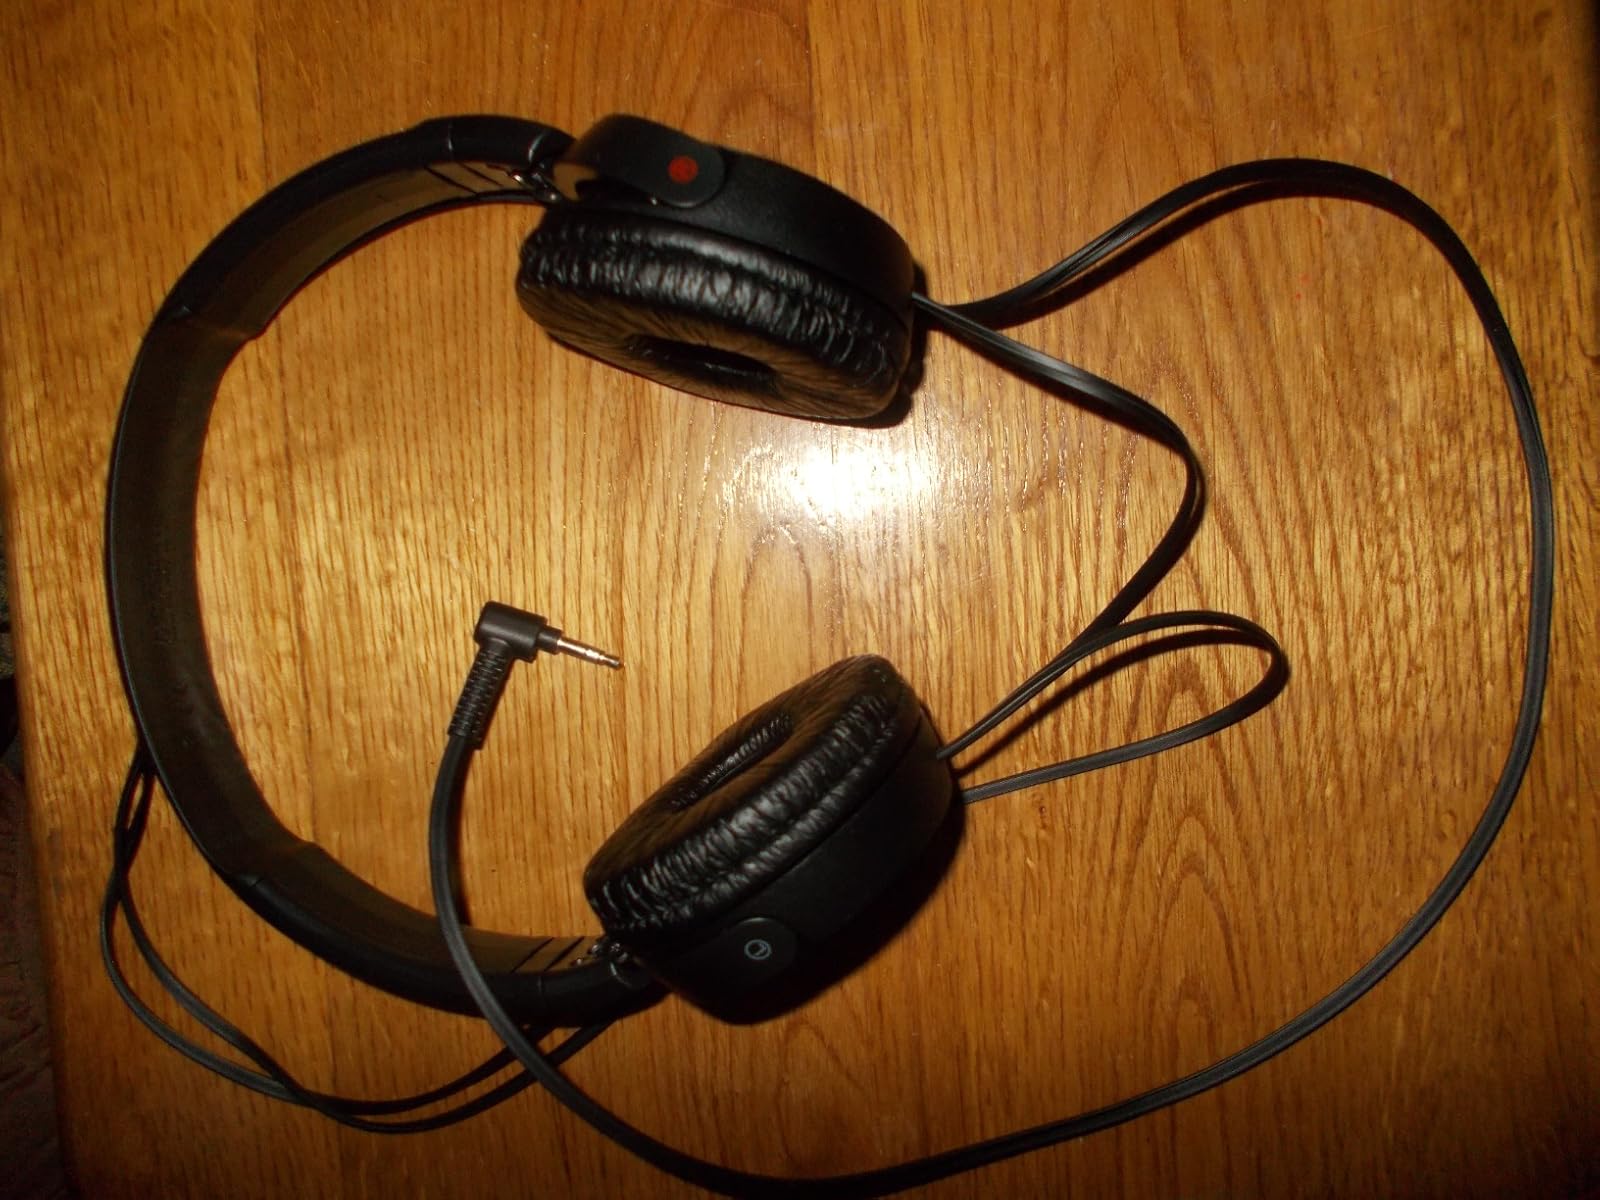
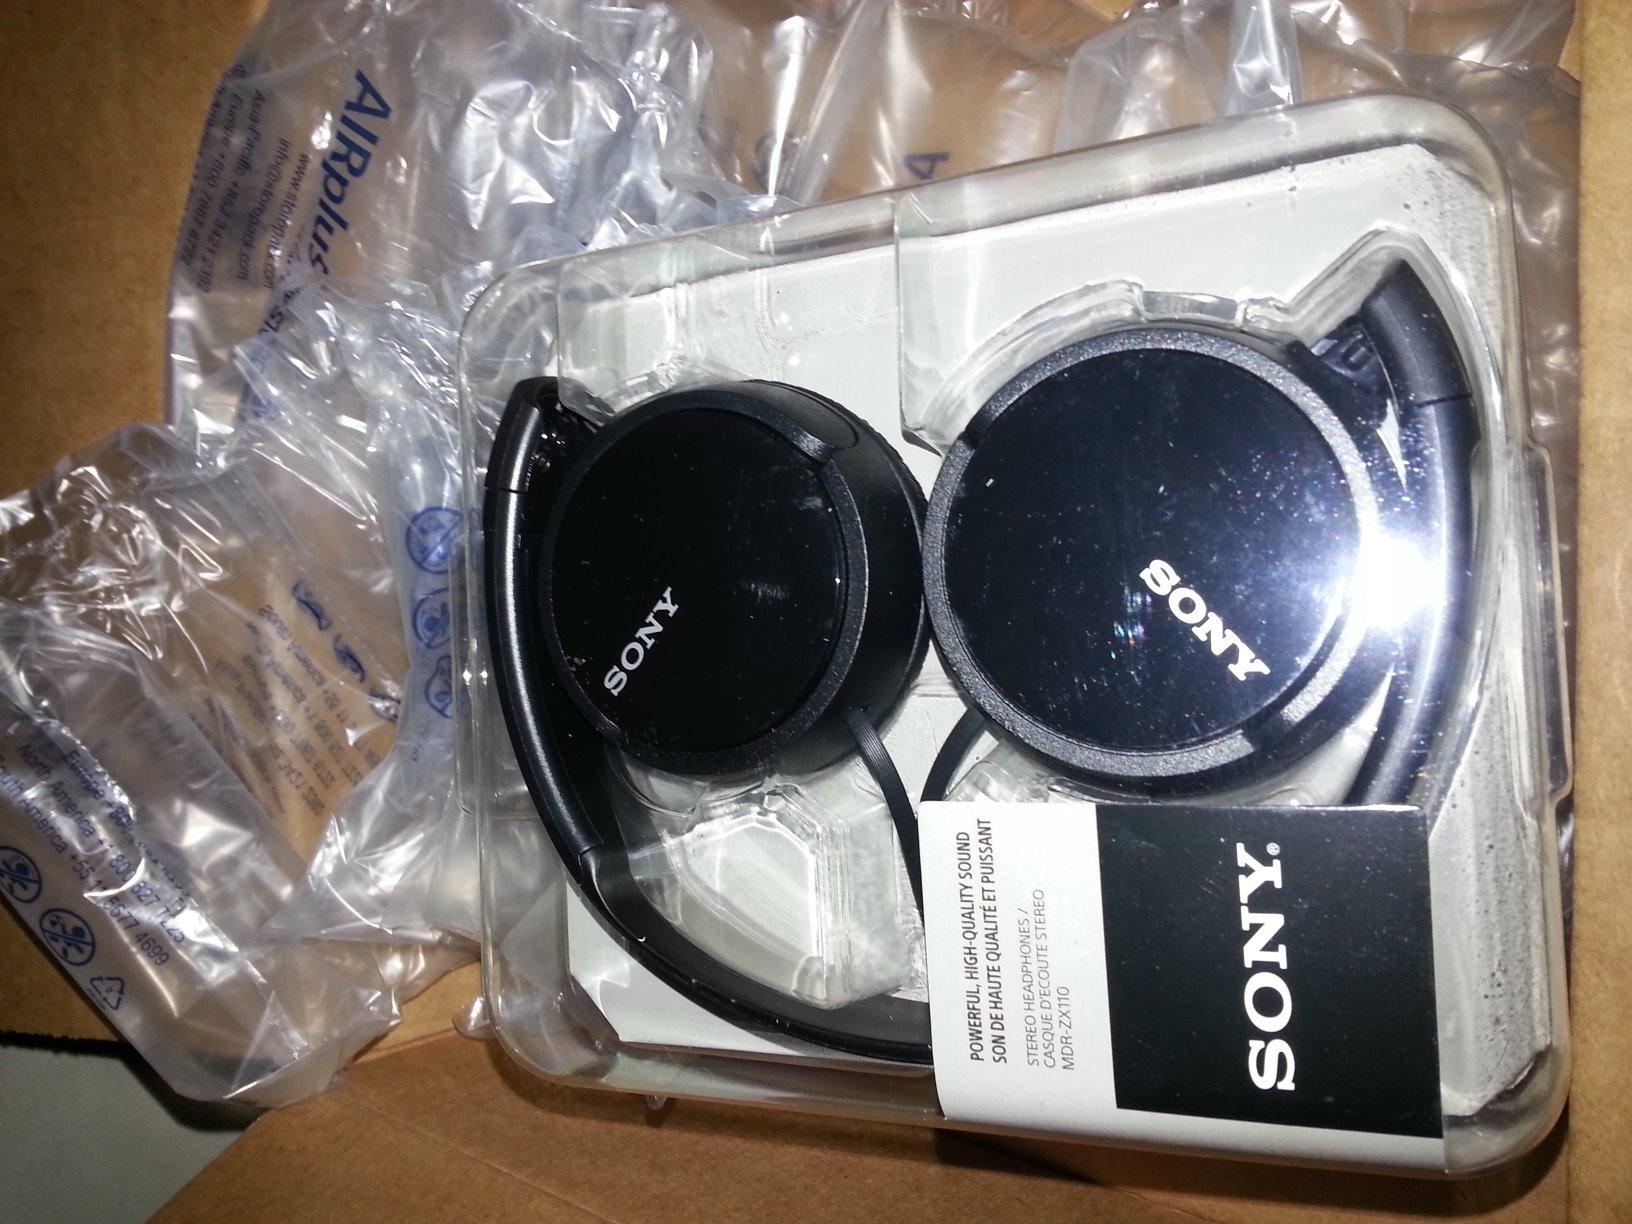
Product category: headphones
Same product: yes